Travis Hamonic

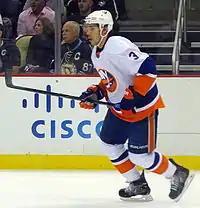
With the New York Islanders during the 2013 playoffs

He was selected by the New York Islanders of the National Hockey League (NHL) in the second round, 53rd overall, of the 2008 NHL entry draft. Hamonic signed a three-year entry-level contract with the New York Islanders on May 26, 2010. On November 24, 2010, after spending 19 games in the American Hockey League (AHL) with the Islanders' top minor league affiliate, the Bridgeport Sound Tigers, Hamonic made his NHL debut, putting in a strong performance for New York, who ultimately lost in overtime against the Columbus Blue Jackets. He scored his first NHL goal on February 1, 2011, against Ondřej Pavelec of the Atlanta Thrashers. Hamonic finished his rookie season with a total of five goals and 26 points in 62 games in a top-four role with the Islanders.